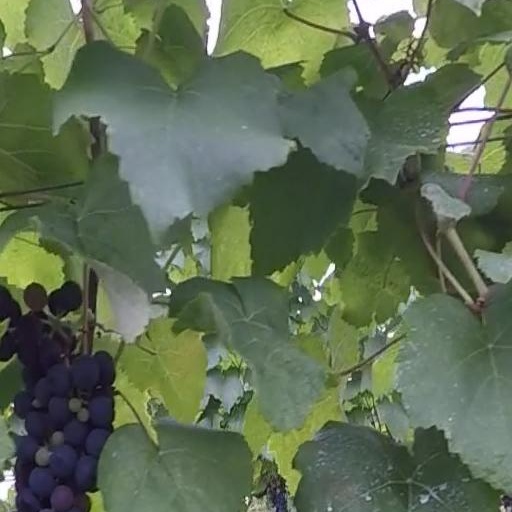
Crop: grape